Fernando Santiván

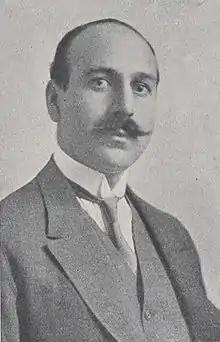
Fernando Santiván

Fernando Santiván (pseudonym of Fernando Antonio Santibañez Puga, 1 July 1886 12 July 1973) was a Chilean writer renowned for winning the Chilean National Prize for Literature in 1952.